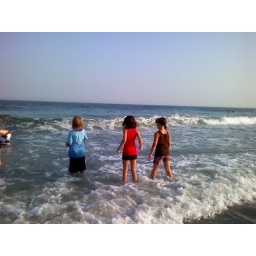
On the beach in Wildwood Crest. The water was about 80 degrees at 4PM.